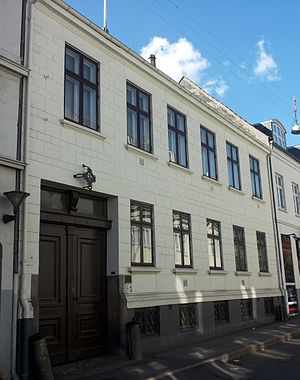
Fredede bygninger i Aarhus Kommune
Denne liste over fredede bygninger i Aarhus Kommune viser alle fredede bygninger i Aarhus Kommune, bortset fra kirker. Listen bygger på data fra Kulturarvsstyrelsen.